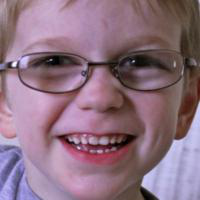
Age group: age 01-10